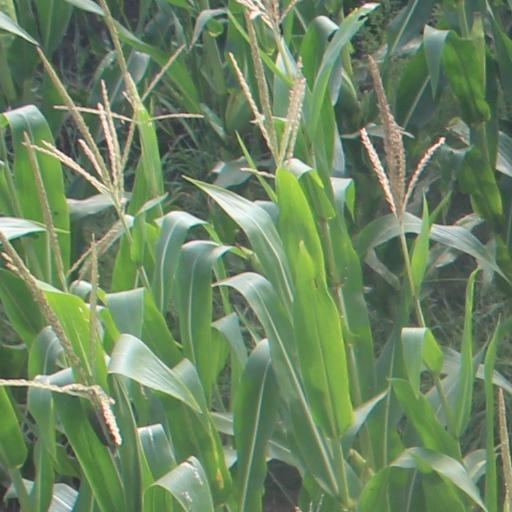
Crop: maize; corn